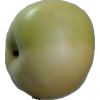
Label: Apple 6